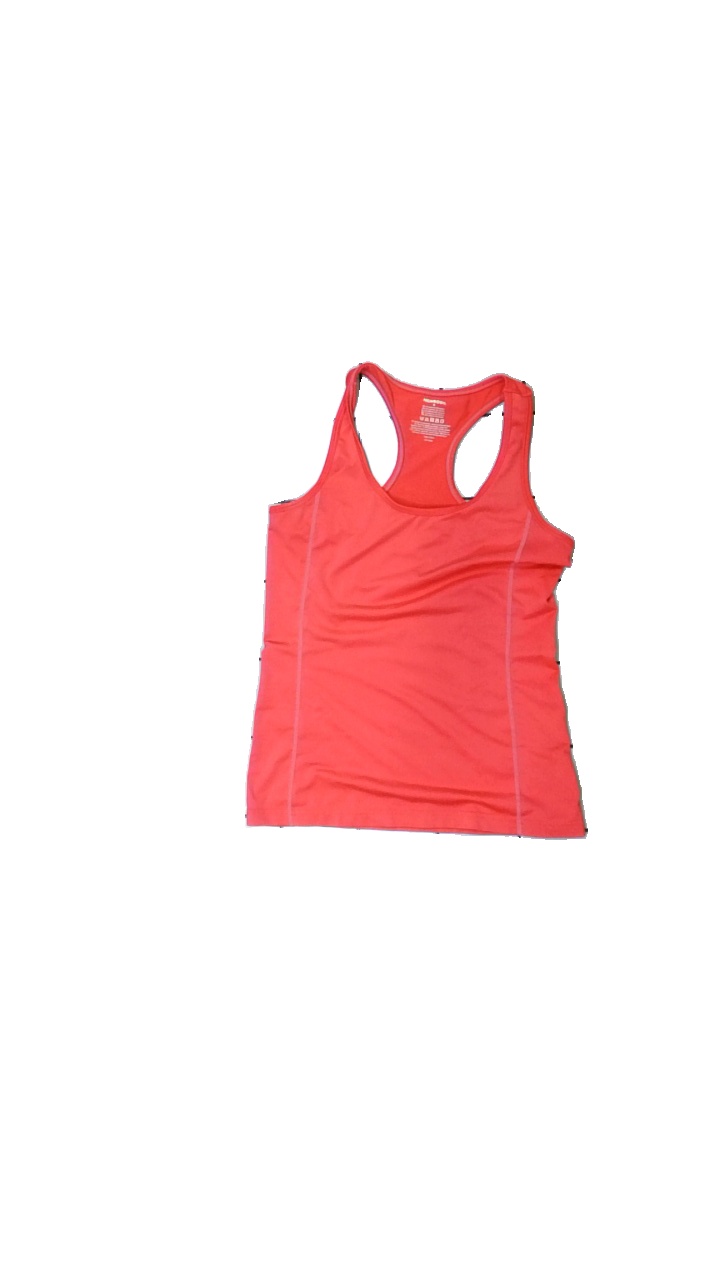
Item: Training Top (Ladies)
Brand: Newbody
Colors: Pink
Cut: Regular, Tight
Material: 100% polyester
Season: All
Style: Sports
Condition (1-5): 3
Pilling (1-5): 5
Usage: Reuse
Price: <50